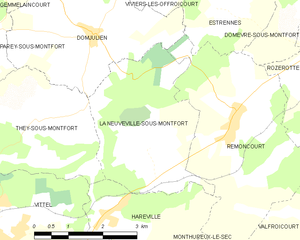
Carte des communes françaises La Neuveville-sous-Montfort